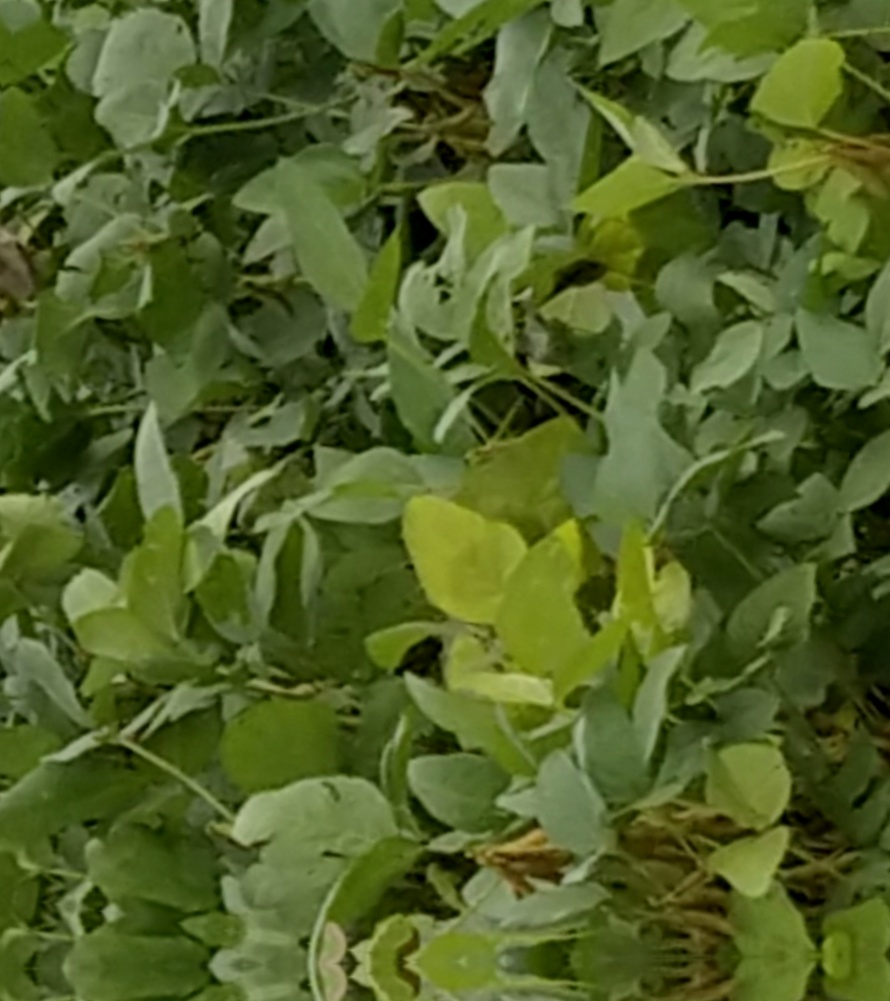
Label: Disease